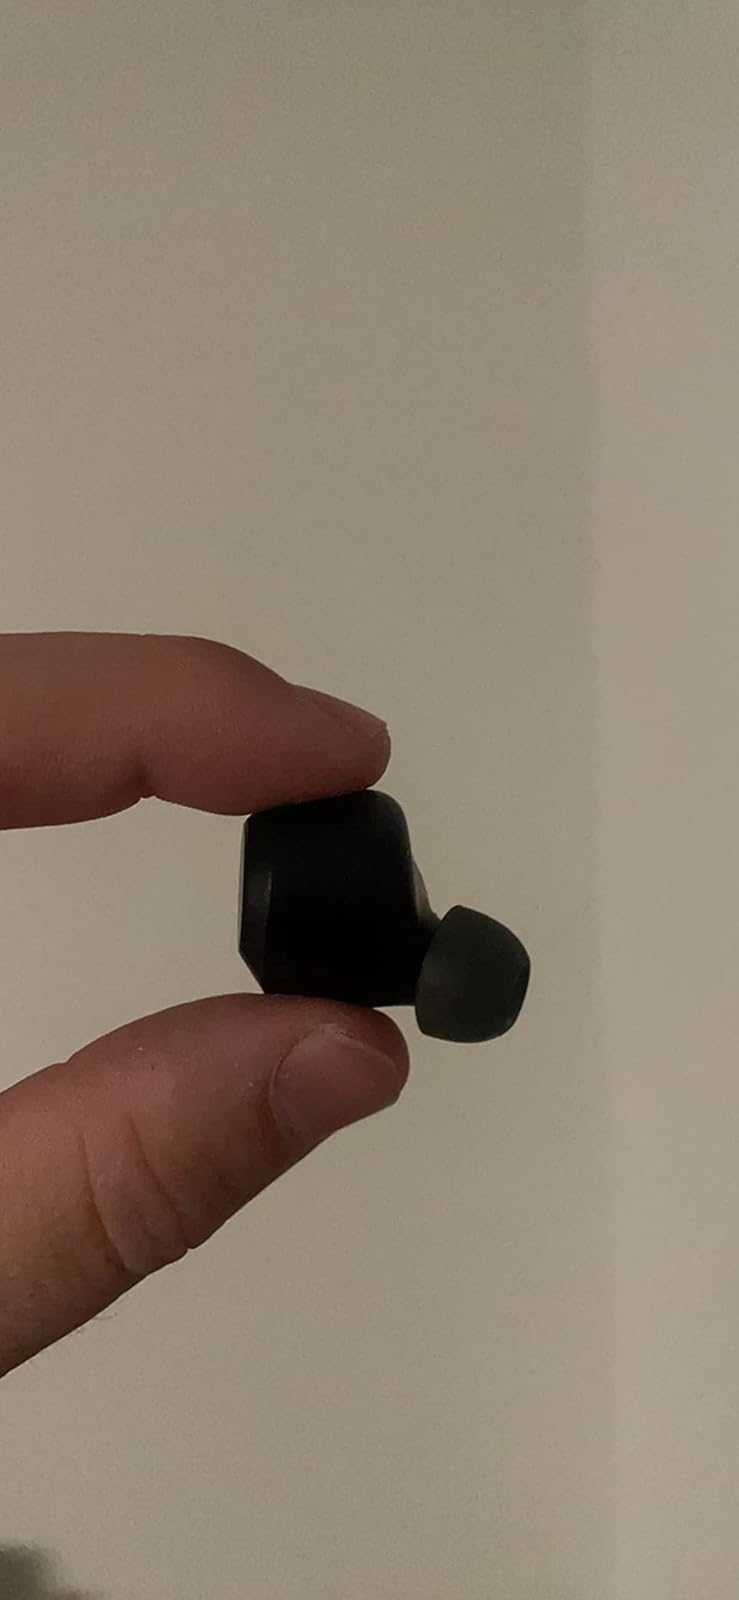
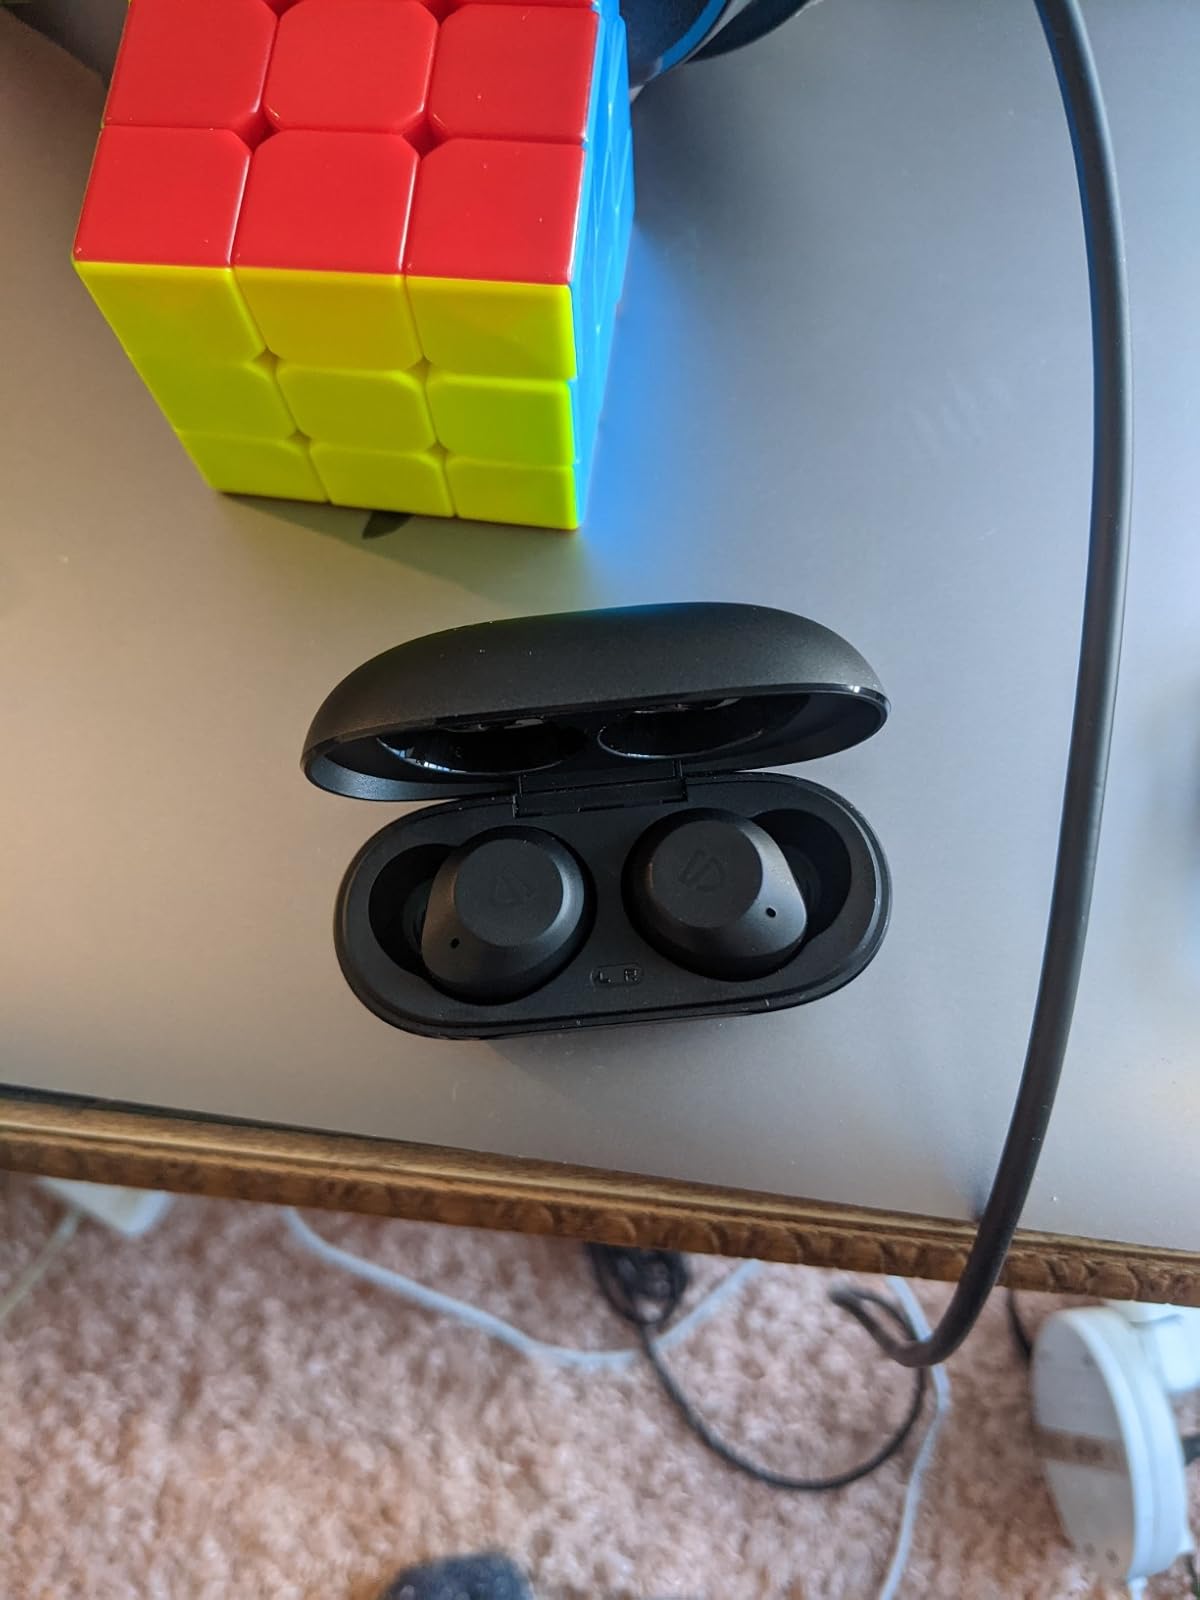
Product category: earbuds
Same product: yes